Mahalo Air

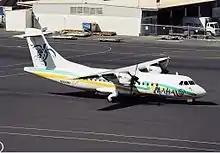
Mahalo Air ATR 42 in 1995

Mahalo Air was an airline that provided inter-island service within the state of Hawaii between 1993 and 1997. The airline started service on October 4, 1993, using Fokker F27 turboprop aircraft operated by Empire Airlines while awaiting its own certification. On May 31, 1994, the agreement with Empire ran out, shutting down the airline. In October of that year, the airline resumed operations with its own certificate, using new ATR-42 turboprops. During the summer of 1997, the airline filed for Chapter 11 bankruptcy protection, and ceased operations on September 2. The airline was headquartered in Honolulu.